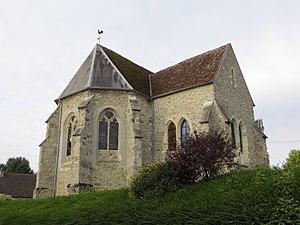
Vue générale de l'église
Verdon est une commune française, située dans le département de la Marne en région Grand Est.